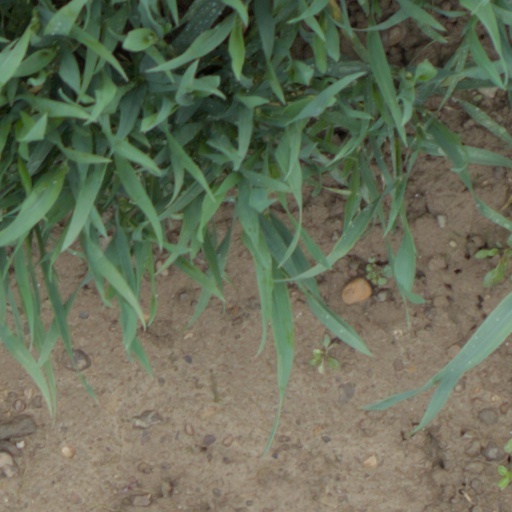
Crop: wheat